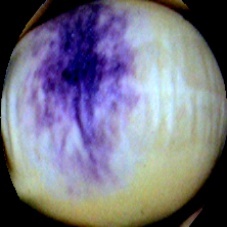
Label: Spotted